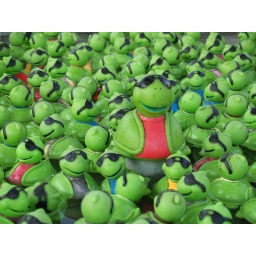
Floating turtles in pool of water at a carnival in Bell Gardens.